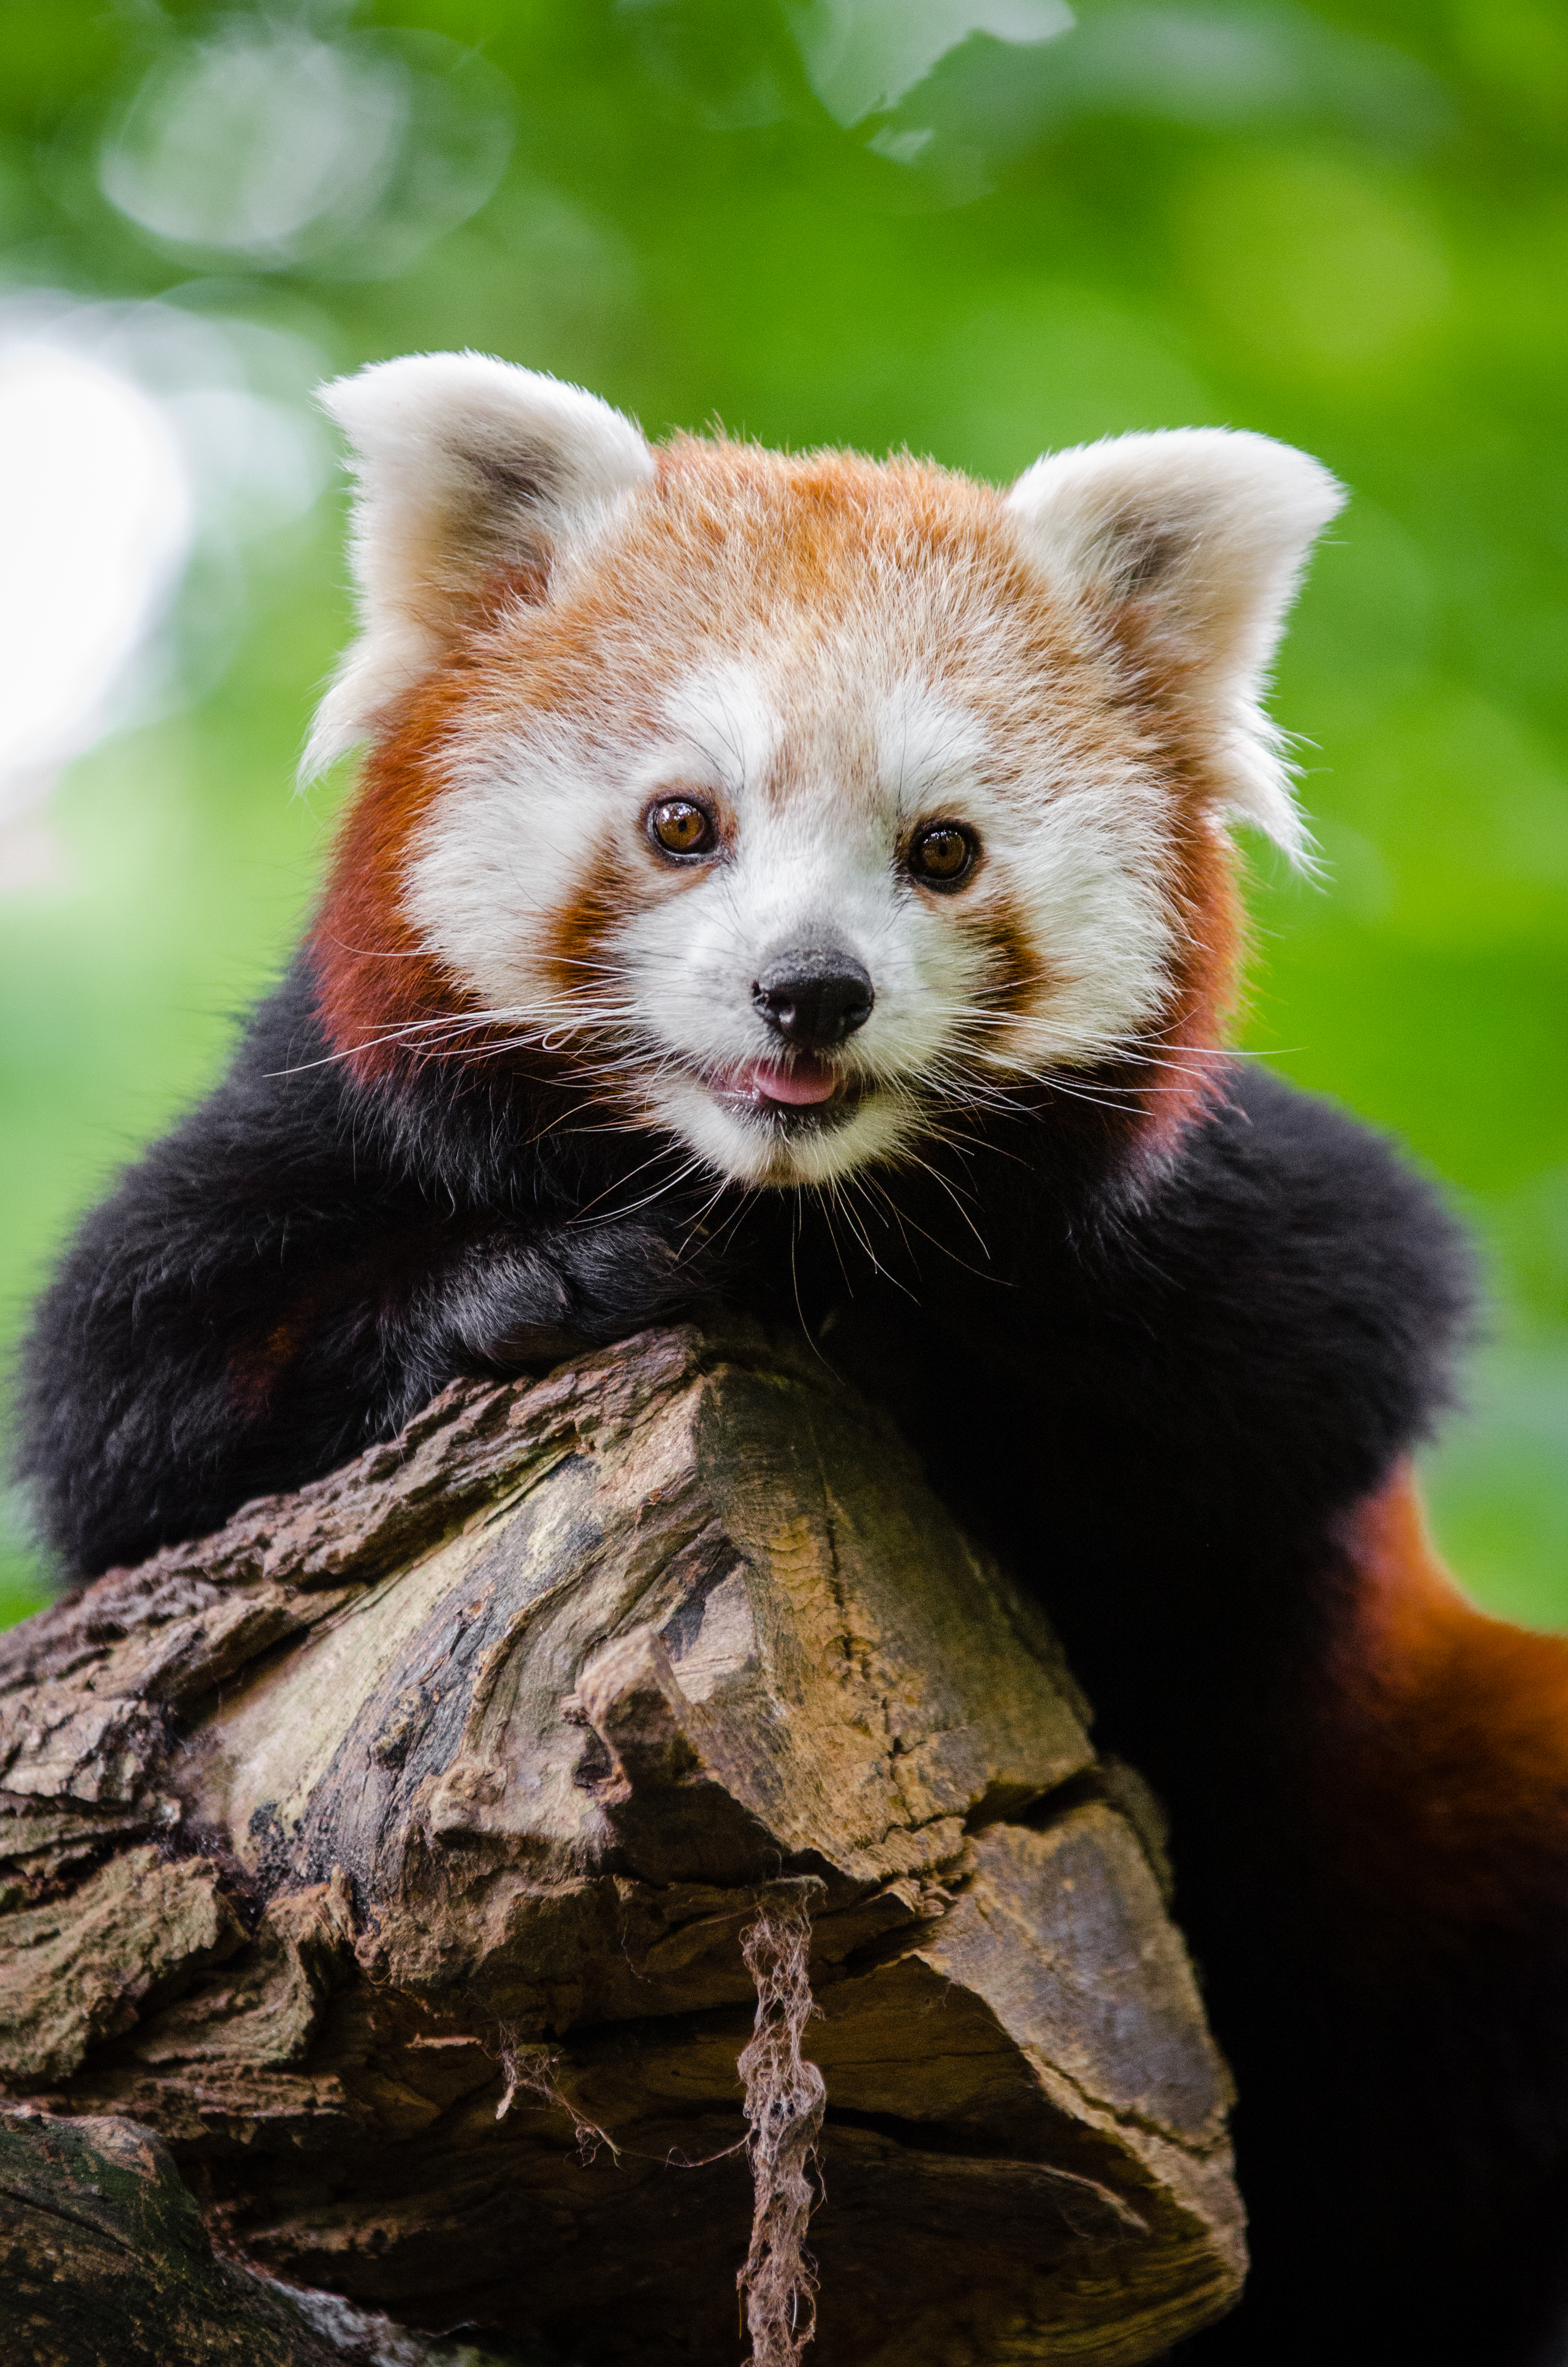
bokeh, animal, bear, wildlife, zoo, red, mammal, fauna, red panda, panda, whiskers, endangered, vertebrate, germany, carnivoran